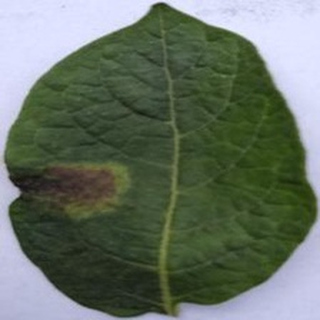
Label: potato_late_blight